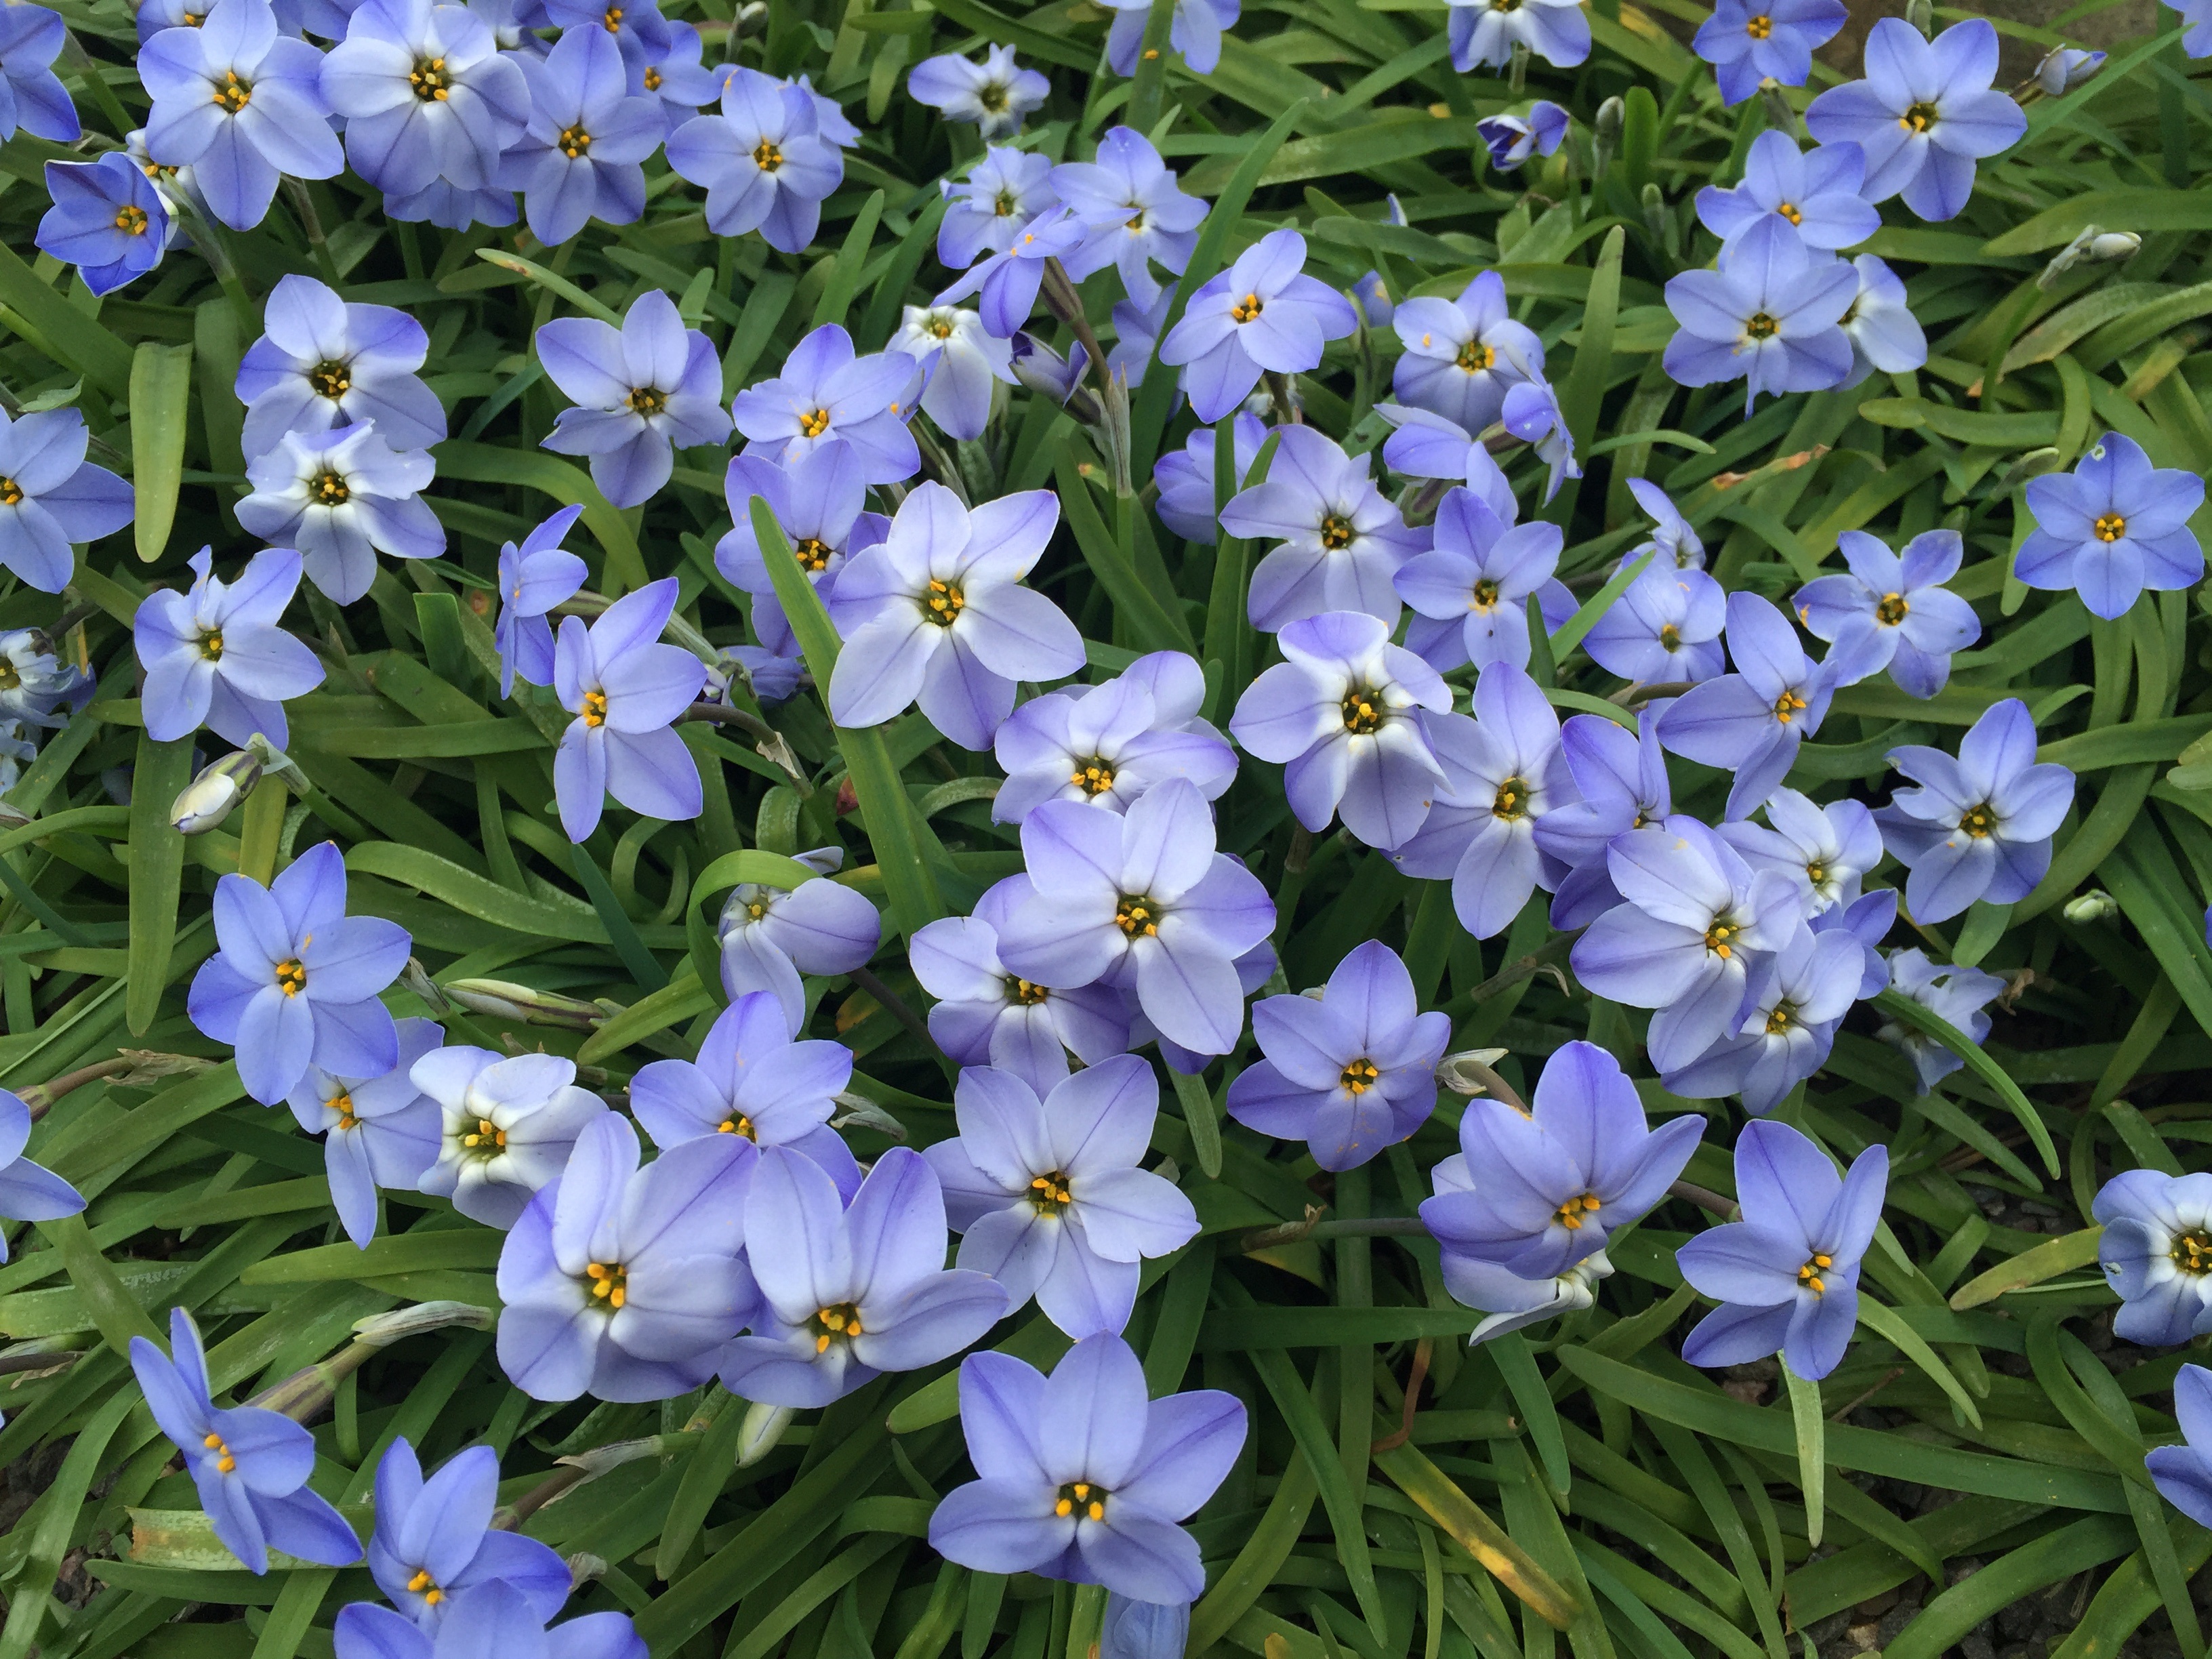
landscape, nature, plant, star, flower, spring, green, blooming, blue, garden, forget me not, gardening, viola, flowering plant, annual plant, land plant, violet family, star flower